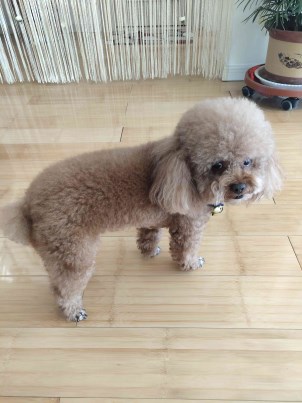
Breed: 7449-n000128-teddy